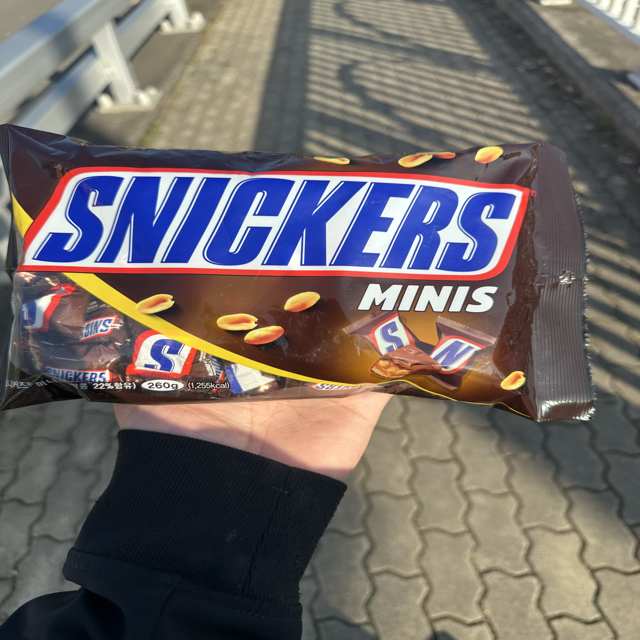
Label: plastics